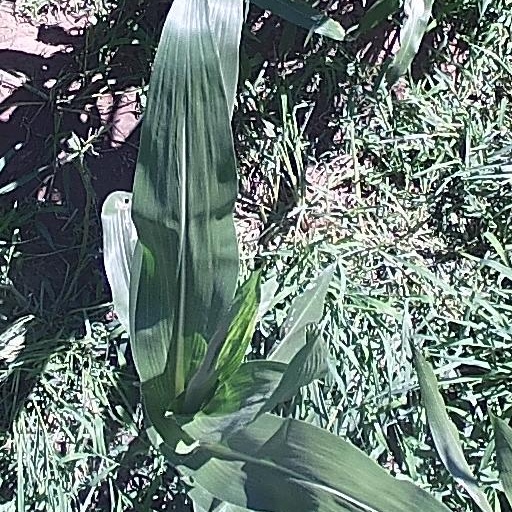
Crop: maize; corn